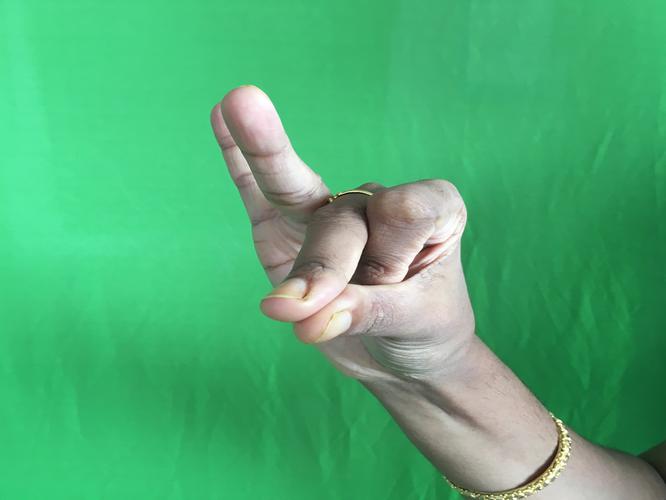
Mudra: Bramaram
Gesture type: single_hand